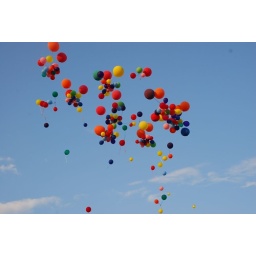
balloons floating in the blue sky